Windermere, Victoria

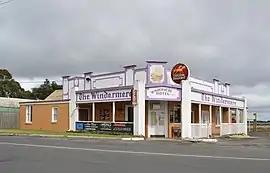
Windermere Hotel, 2015

Windermere is a locality in the City of Ballarat, Victoria, Australia, located west of the state capital, Melbourne. At the , Windermere had a population of 96.